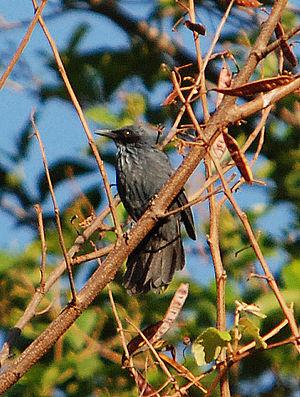
Melanotis est un genre de passereaux de la famille des Mimidae. Il se trouve à l'état naturel au Mexique et en Amérique centrale.
Le Moqueur bleu est une espèce de passereau de la famille des Mimidae.